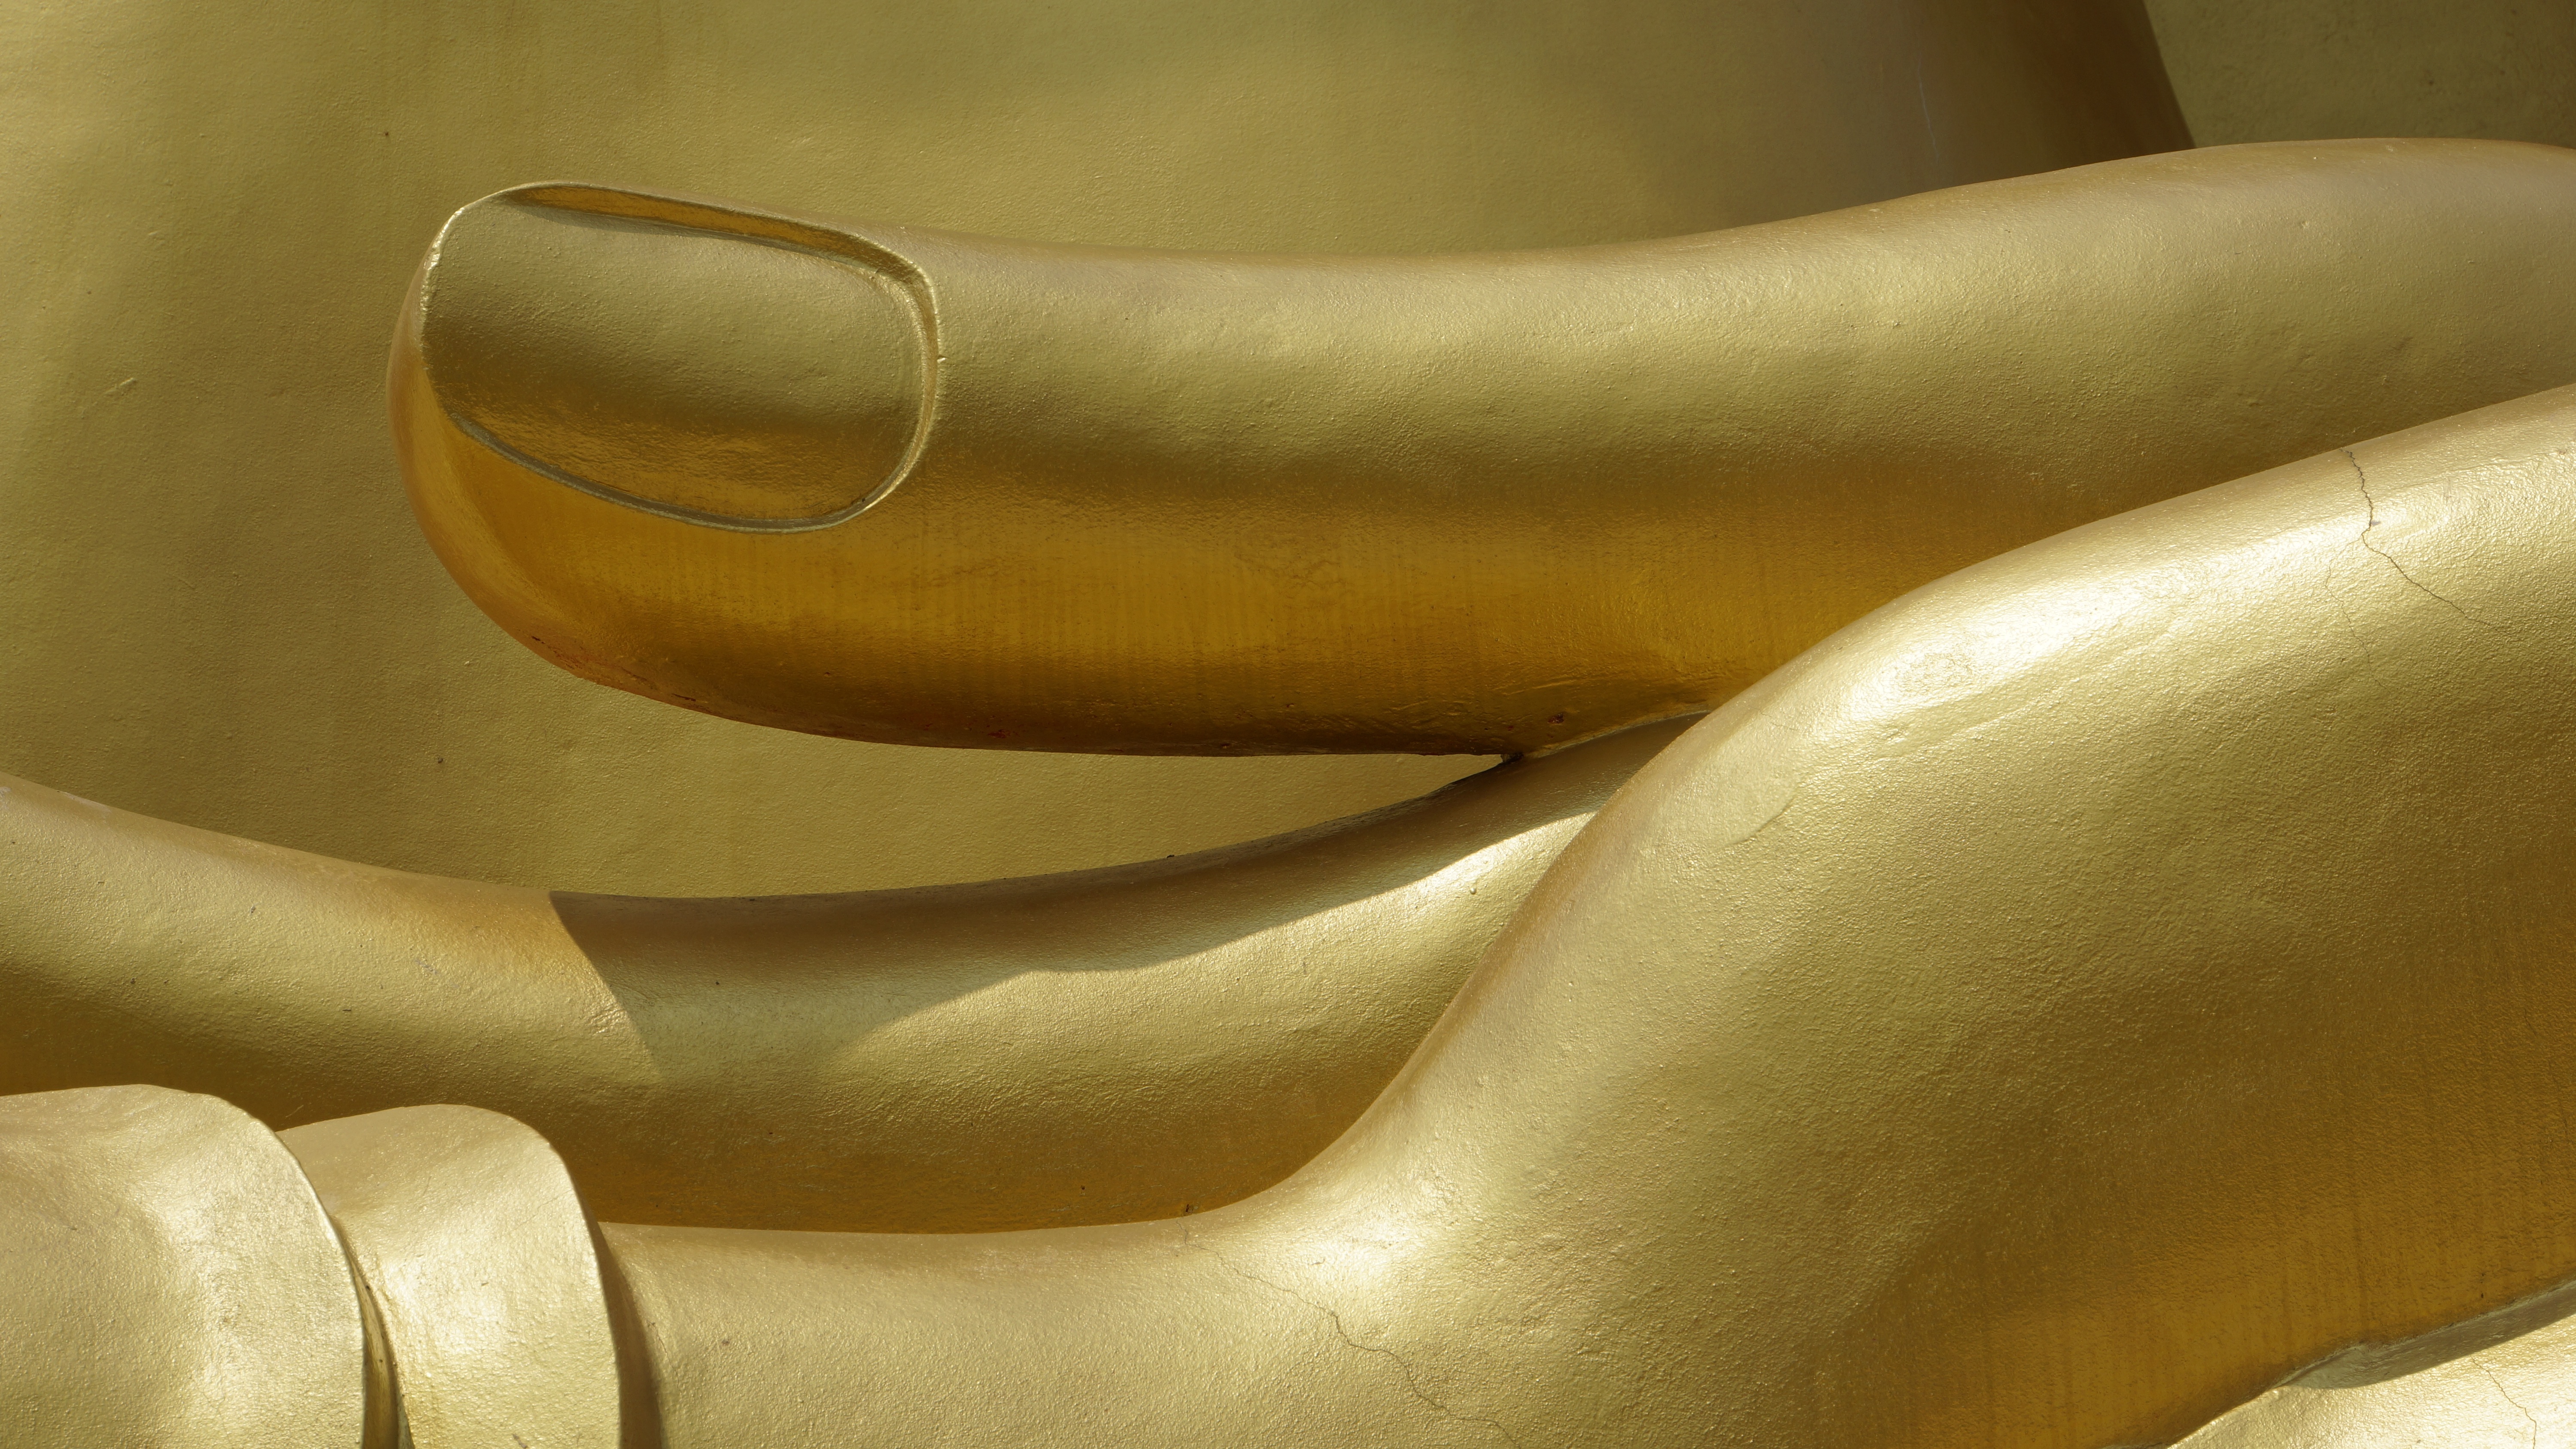
hand, leg, statue, horn, finger, buddhism, measure, furniture, arm, thailand, close up, human body, sculpture, art, hands, footwear, buddha, image, carving, buddha statue, thailand temple, sakon nakhon, adoration, holy thing, what respect, wat thep nimitr cliffs